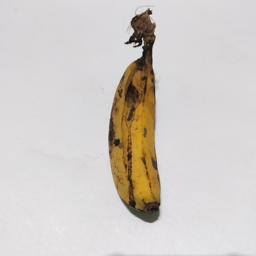
Banana variety: Sagor Kola